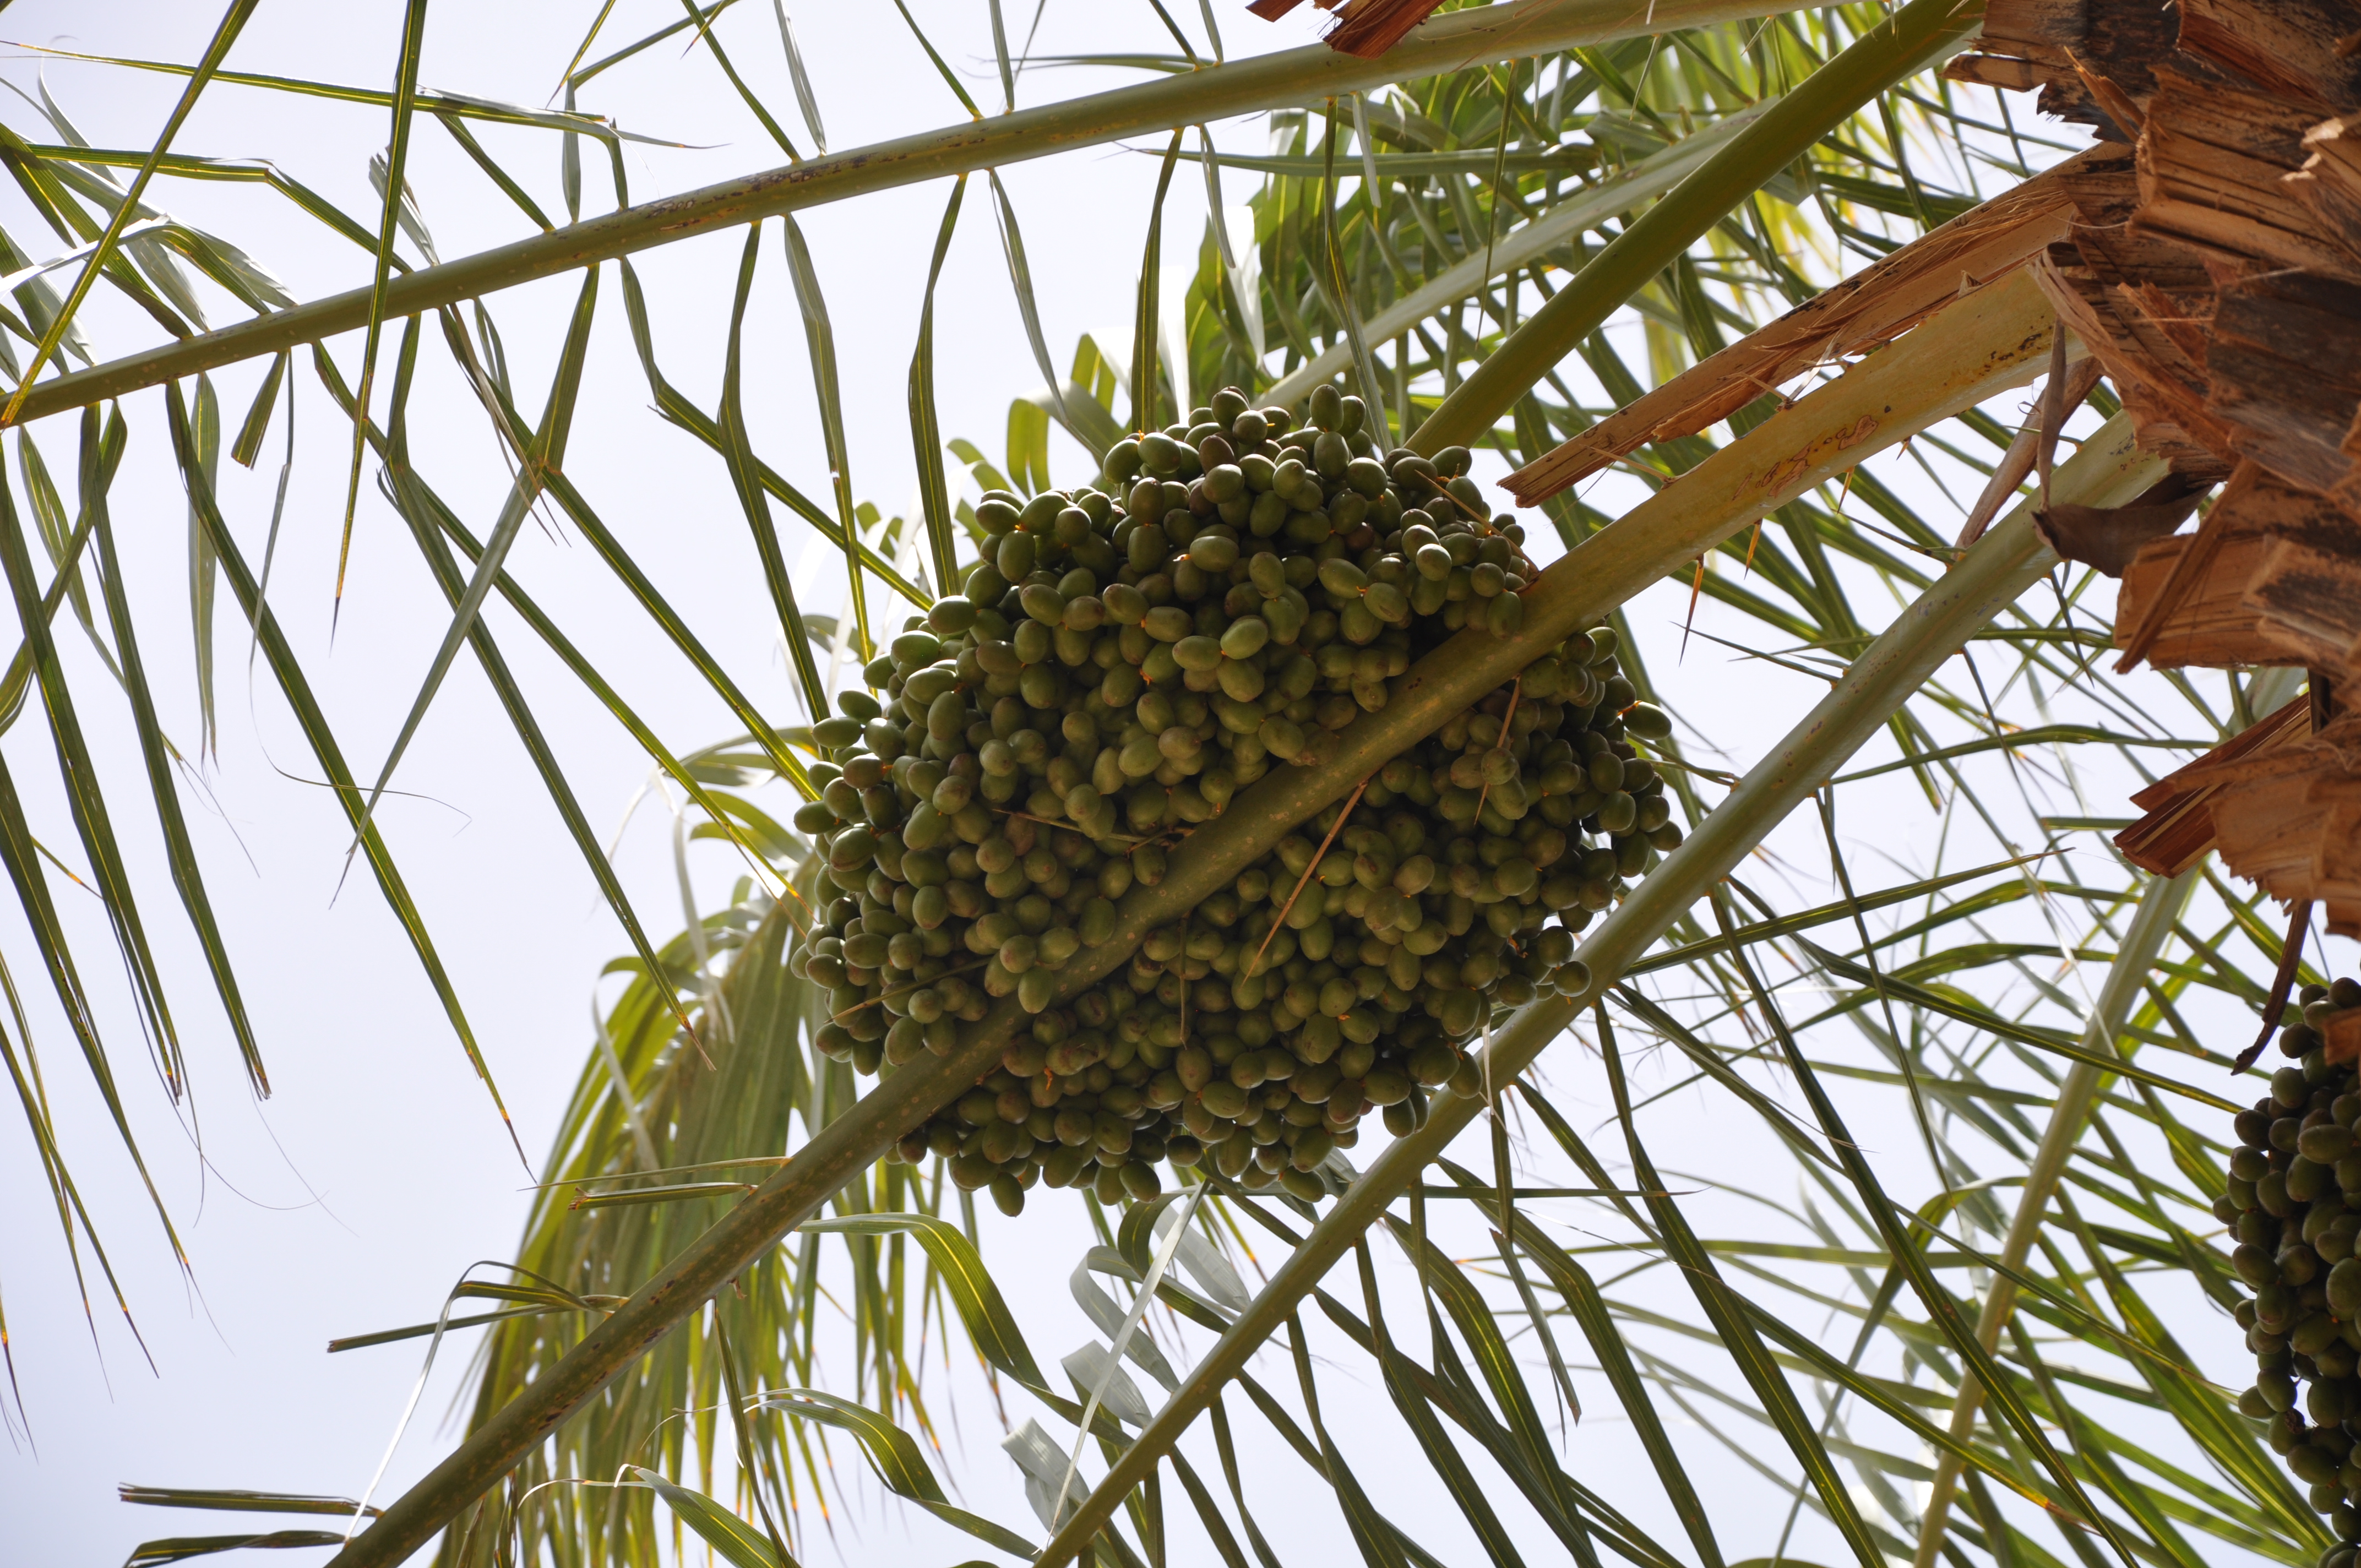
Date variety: bouisthami